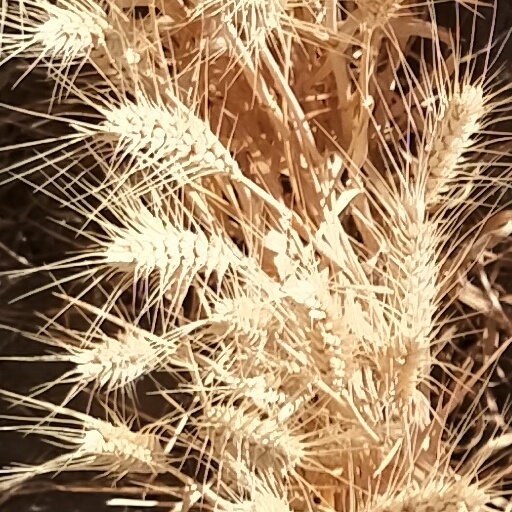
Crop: wheat